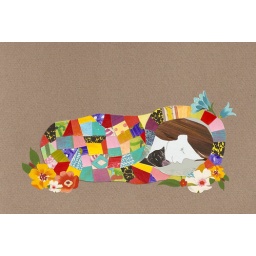
Illustration Friday, 'cocoon'This is me and my adventurous cat Raymond sleeping out in the open air in our little cocoon.blogged